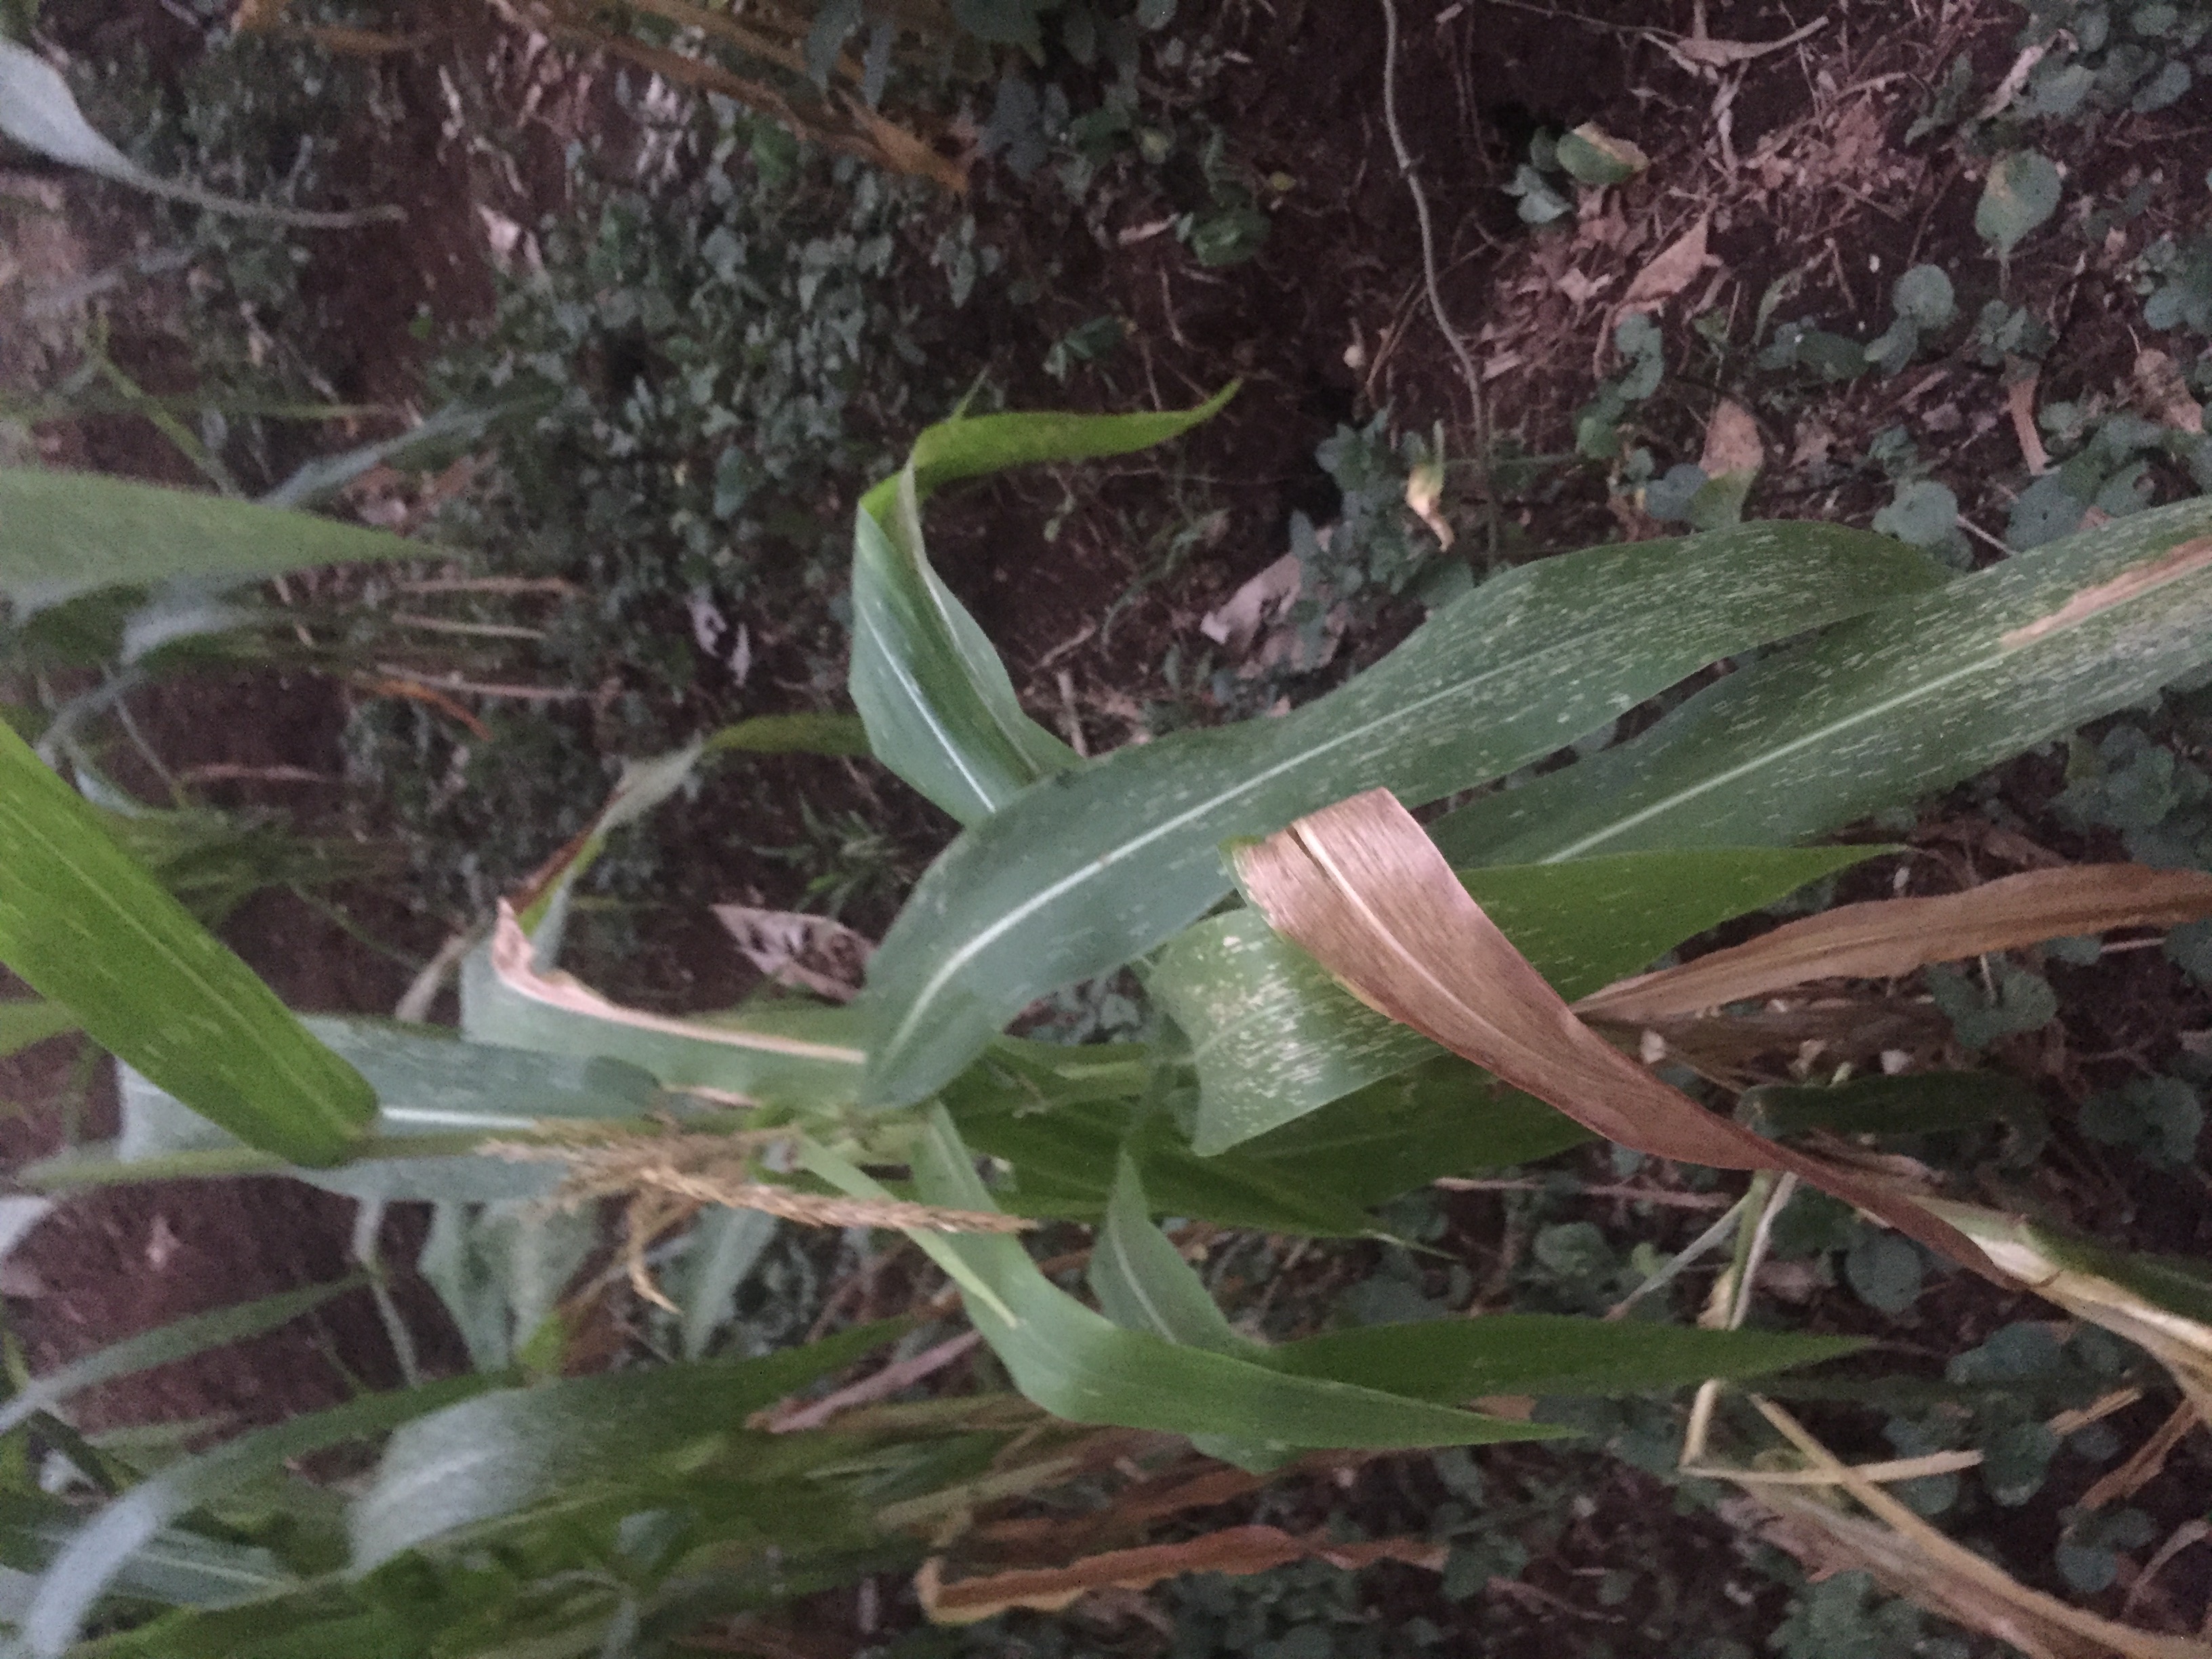
Label: helminthosporium_leaf_blight